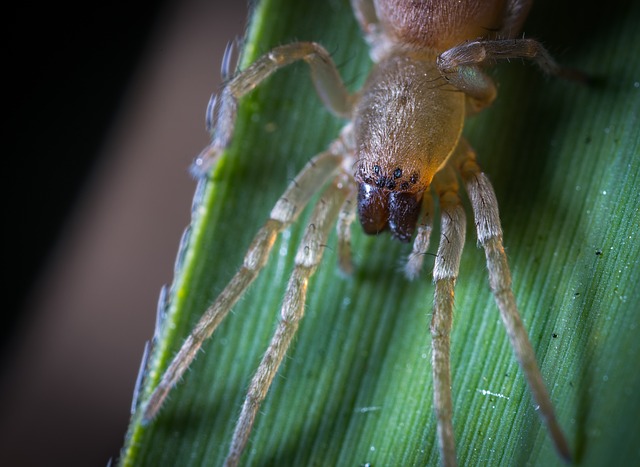
Label: ragno